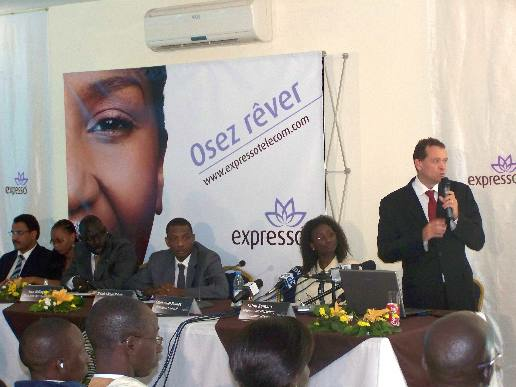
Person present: Yes